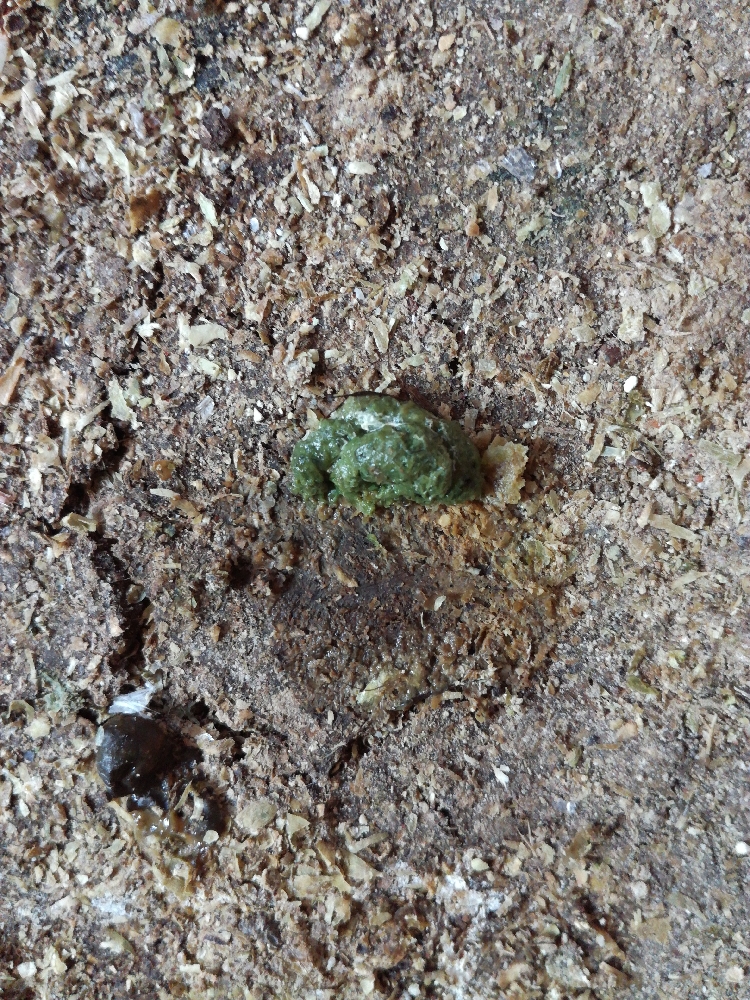
PCR-confirmed diagnosis: Newcastle disease